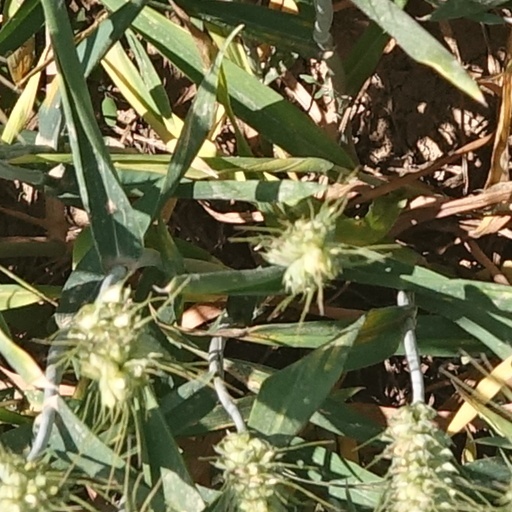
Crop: wheat